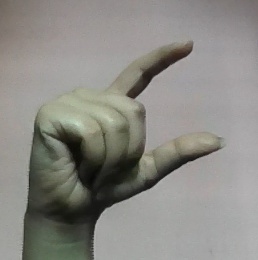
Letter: dal